Ontario Gurdwaras Committee

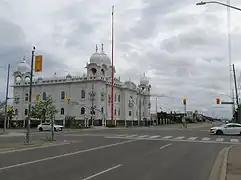
Gurdwara Dasmesh Darbar in Brampton, Ontario

The Ontario Gurdwaras Committee (OGC) is a Canadian independent, non-profit organization representing over 20 gurdwaras—Sikh places of worship—located in Ontario and Quebec. It organizes such events as the annual Khalsa Day parade in Mississauga.